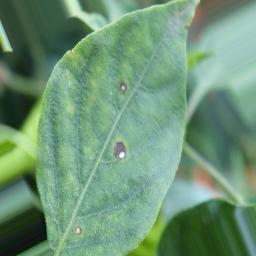
Label: cercospora